Jutarnji list

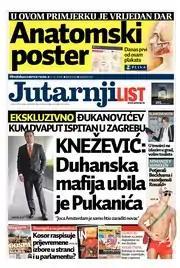
Front page of the 17 October 2009 issue

 is a Croatian daily newspaper based in Zagreb. It was published on 6 April 1998 by EPH (Europapress holding, owned by Ninoslav Pavić), which eventually changed its name in Hanza Media after being bought by Marijan Hanžeković. The newspaper is published in the berliner format and online. Its online edition, "Jutarnji.hr", is the second most-visited news website in Croatia after "Index.hr".